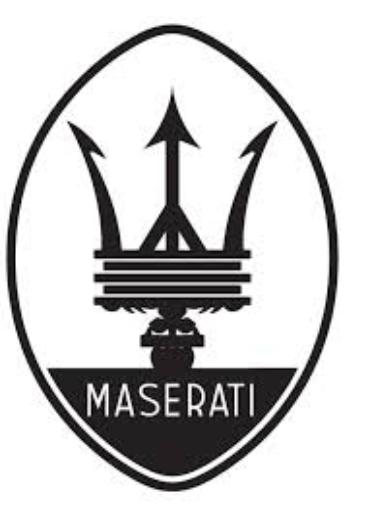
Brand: Maserati
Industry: Transportation